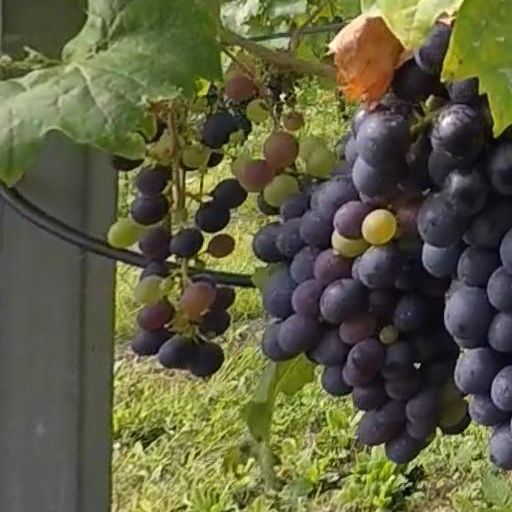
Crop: grape